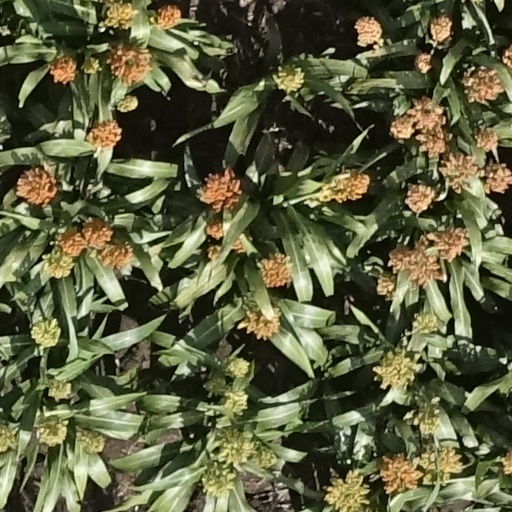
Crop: sorghum